Cricket

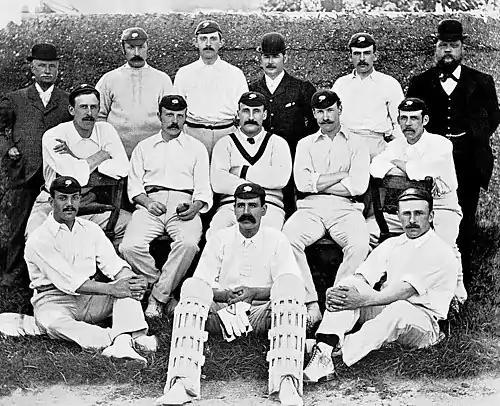
Yorkshire County Cricket Club in 1895. The team first won the County Championship in 1893.

The innings (ending with 's' in both singular and plural form) is the term used for each phase of play during a match. Depending on the type of match being played, each team has either one or two innings. Sometimes all eleven members of the batting side take a turn to bat but, for various reasons, an innings can end before they have all done so. The innings terminates if the batting team is "all out", a term defined by the Laws: "At the fall of a wicket or the retirement of a batter, further balls remain to be bowled but no further batter is available to come in". In this situation, one of the batters has not been dismissed and is termed not out; this is because he has no partners left and there must always be two active batters while the innings is in progress.